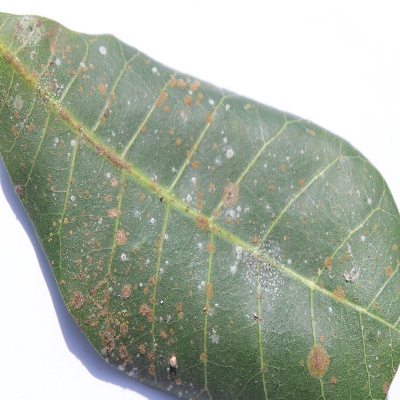
Crop: Cashew
Condition: red rust